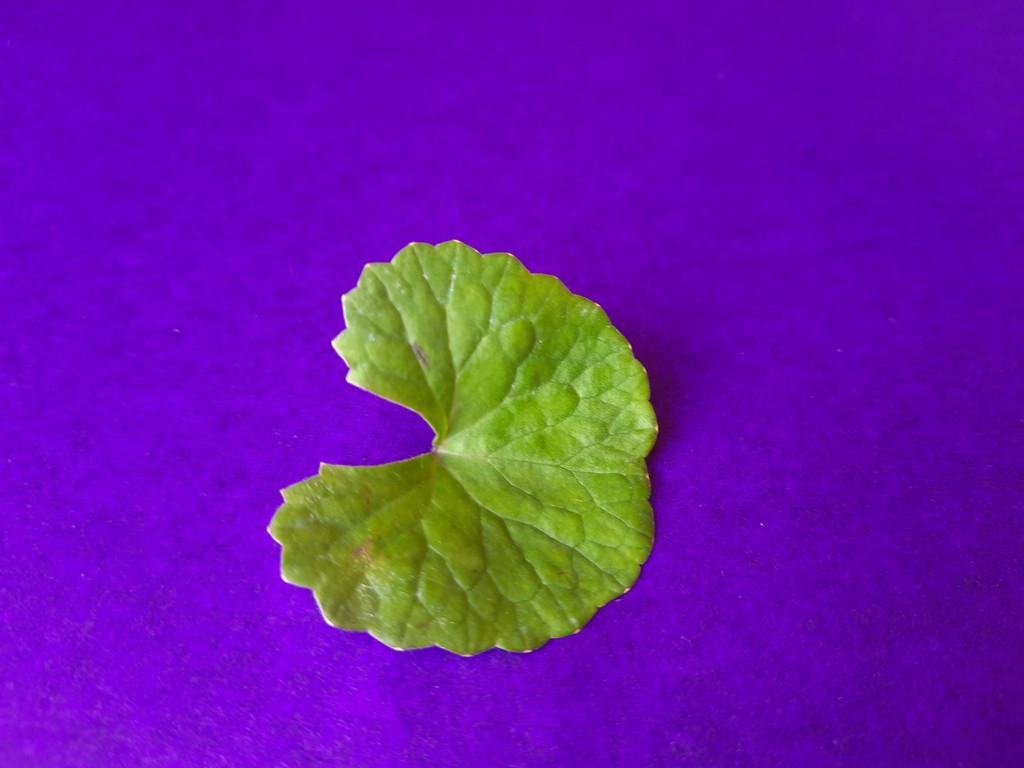
Label: Healthy